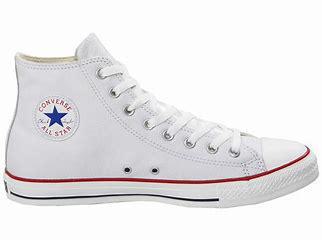
Brand: Converse
Model: Chuck Taylor All Star Top